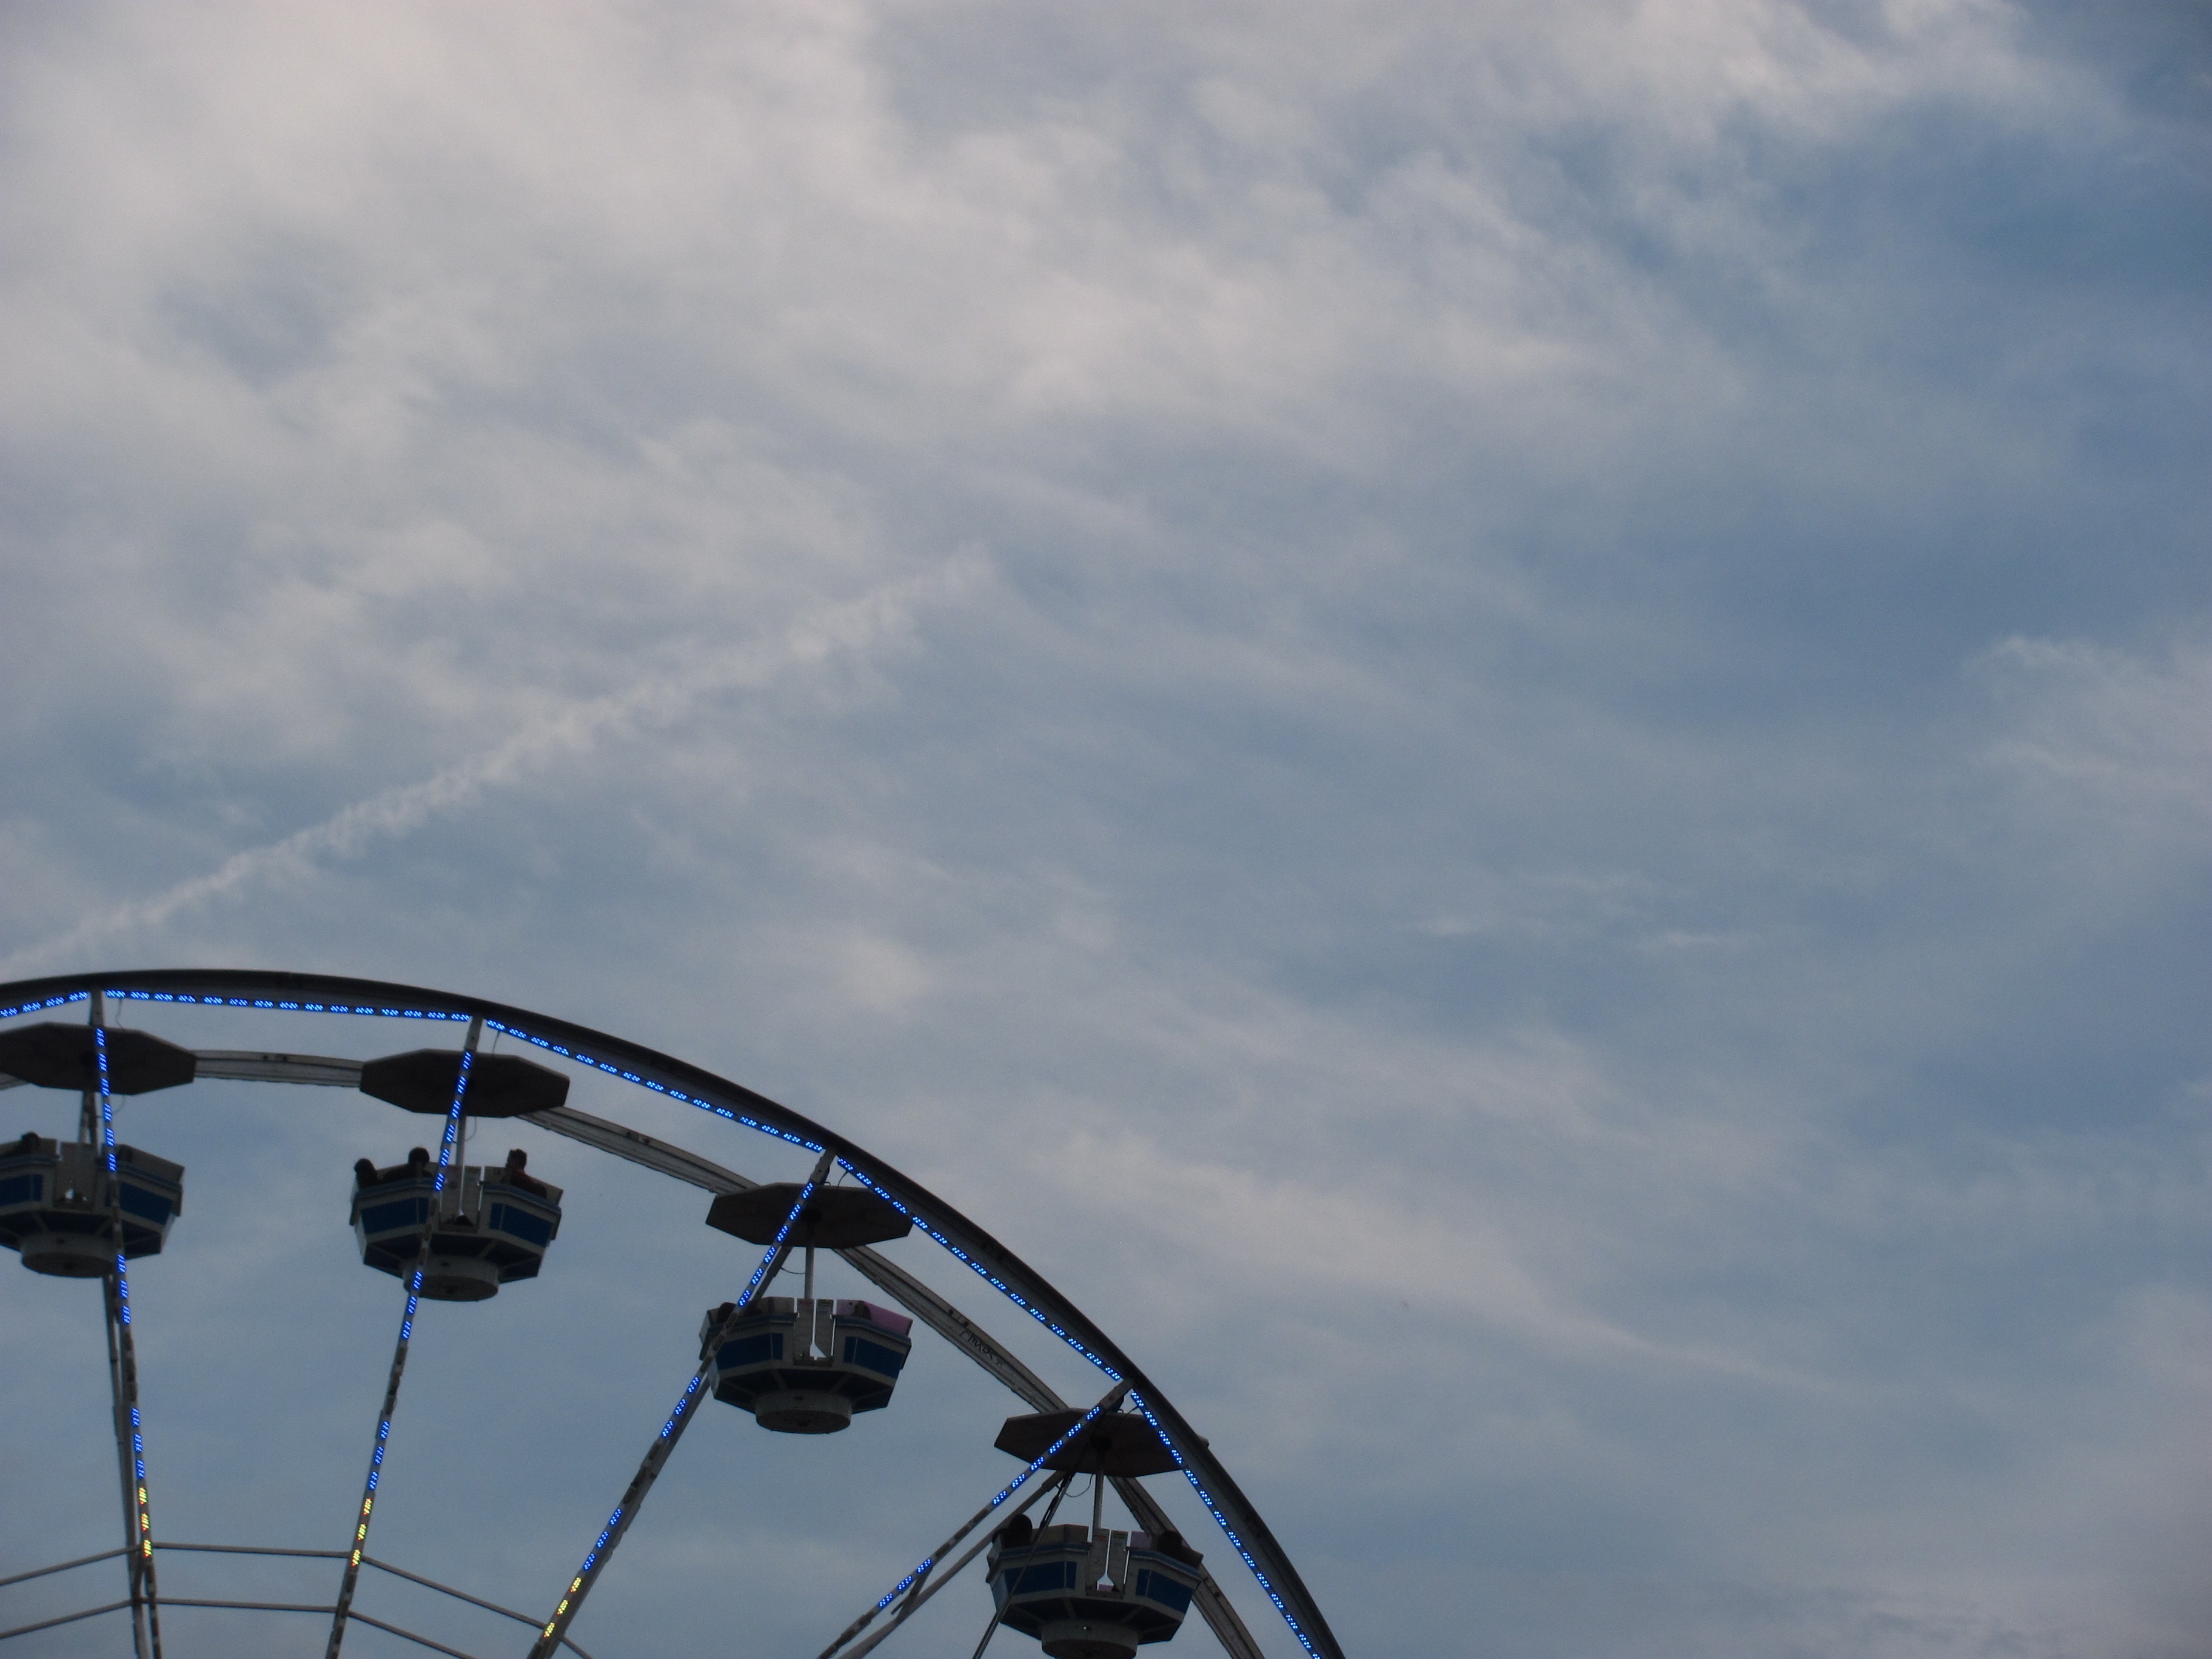
cloud, sky, wheel, play, round, recreation, vehicle, ferris wheel, carnival, amusement park, mast, park, ride, blue, leisure, circle, fairground, clouds, ferris, amusement, spin, fair, entertainment, rotate, amusement ride, outdoor recreation, atmosphere of earth